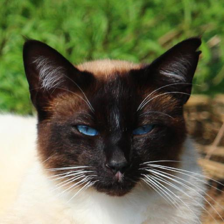
Label: animals